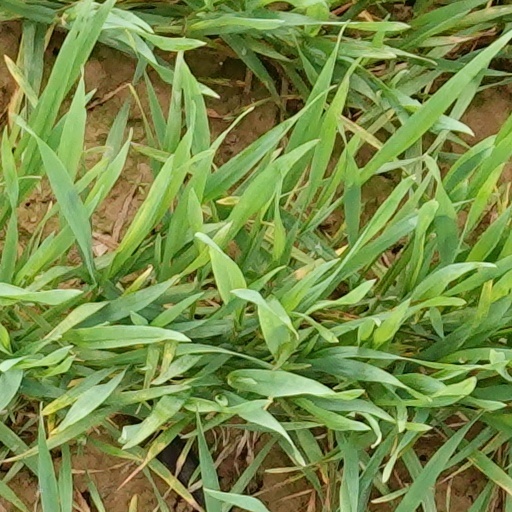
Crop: wheat